Heights of Abraham

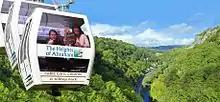
The Heights of Abraham cable cars over the Derwent Valley

Access to the Heights of Abraham is by the cable car only. The lower station of the cable car is located on the opposite bank of the River Derwent to the Heights of Abraham and the town of Matlock Bath, with the cabins crossing the river at the lower end of their journey. A footbridge provides access from the town to the lower station, which is also a short walk away from Matlock Bath railway station.